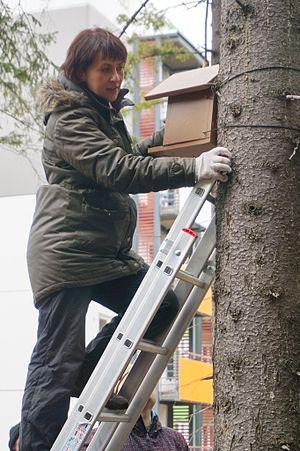
Les samedis communistes, ou Subbotniki sont les samedis durant lesquels les volontaires travaillent bénévolement.